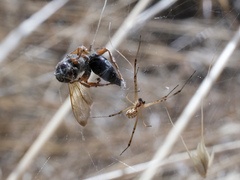
Species: Lactrodectus_hesperus